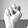
ASL letter: N